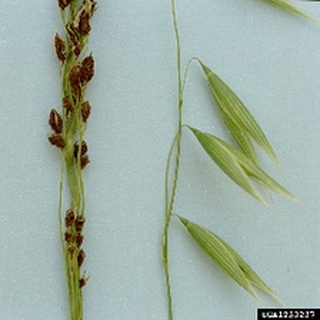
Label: wheat_smut